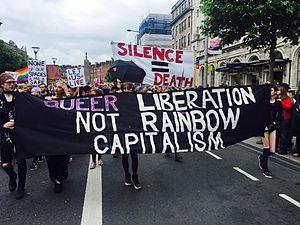
Le capitalisme rose est un terme utilisé pour désigner, dans une perspective critique, l'incorporation des discours du mouvement LGBT et de la diversité sexuelle au capitalisme et à l'économie de marché, en comprenant spécialement le modèle d'homme gay, cisgenre, occidental, blanc et de classe moyenne supérieure.